Chandigarh–Shimla Expressway

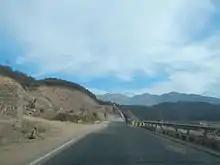

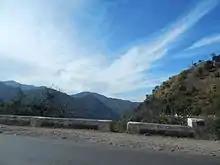

The Shimla Chandigarh Expressway is an under construction long expressway connecting Chandigarh to Shimla stretch of National Highway 5 (India).The four laning project involves the creation of 11 tunnels between Maliana (Shimla) and Kothi to help reduce the distance by 19 km. The total length of the tunnels will be 9.5 km. The two longest tunnels will be of 2.27 km each between Taradevi and Shogi and Kandaghat and Solan. The state government wants that the highway be realigned and include more tunnels to reduce the distance by another 20 km. The Himalayan expressway stretch of it was opened in June 2021.